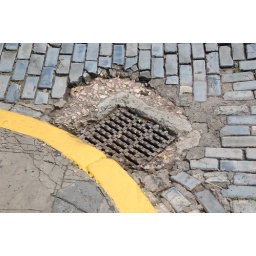
The blue cobble stones in San Juan